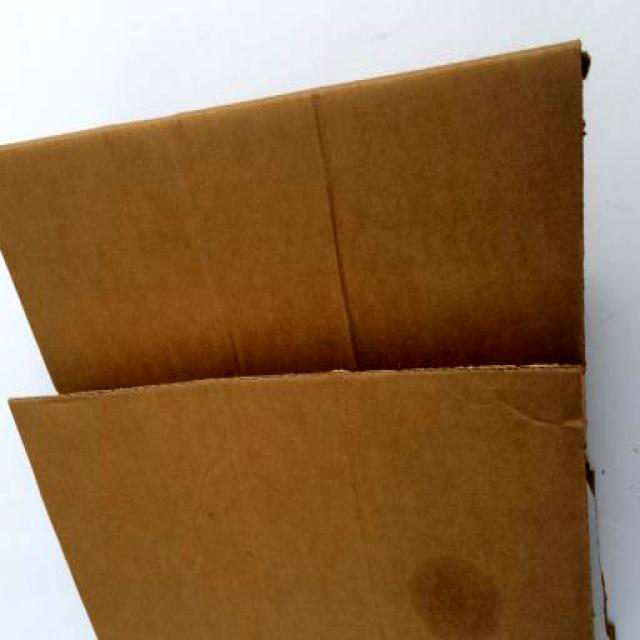
Label: Cardboard